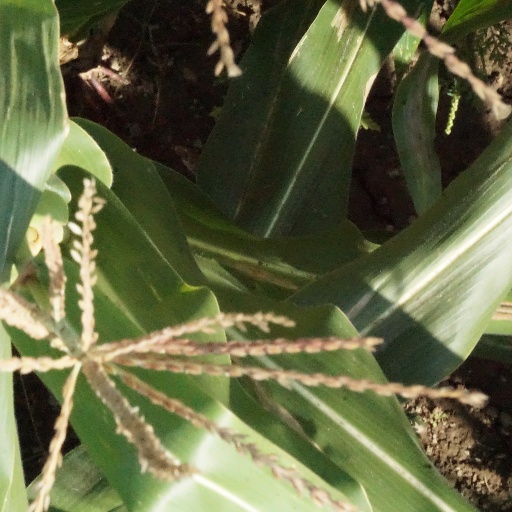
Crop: maize; corn